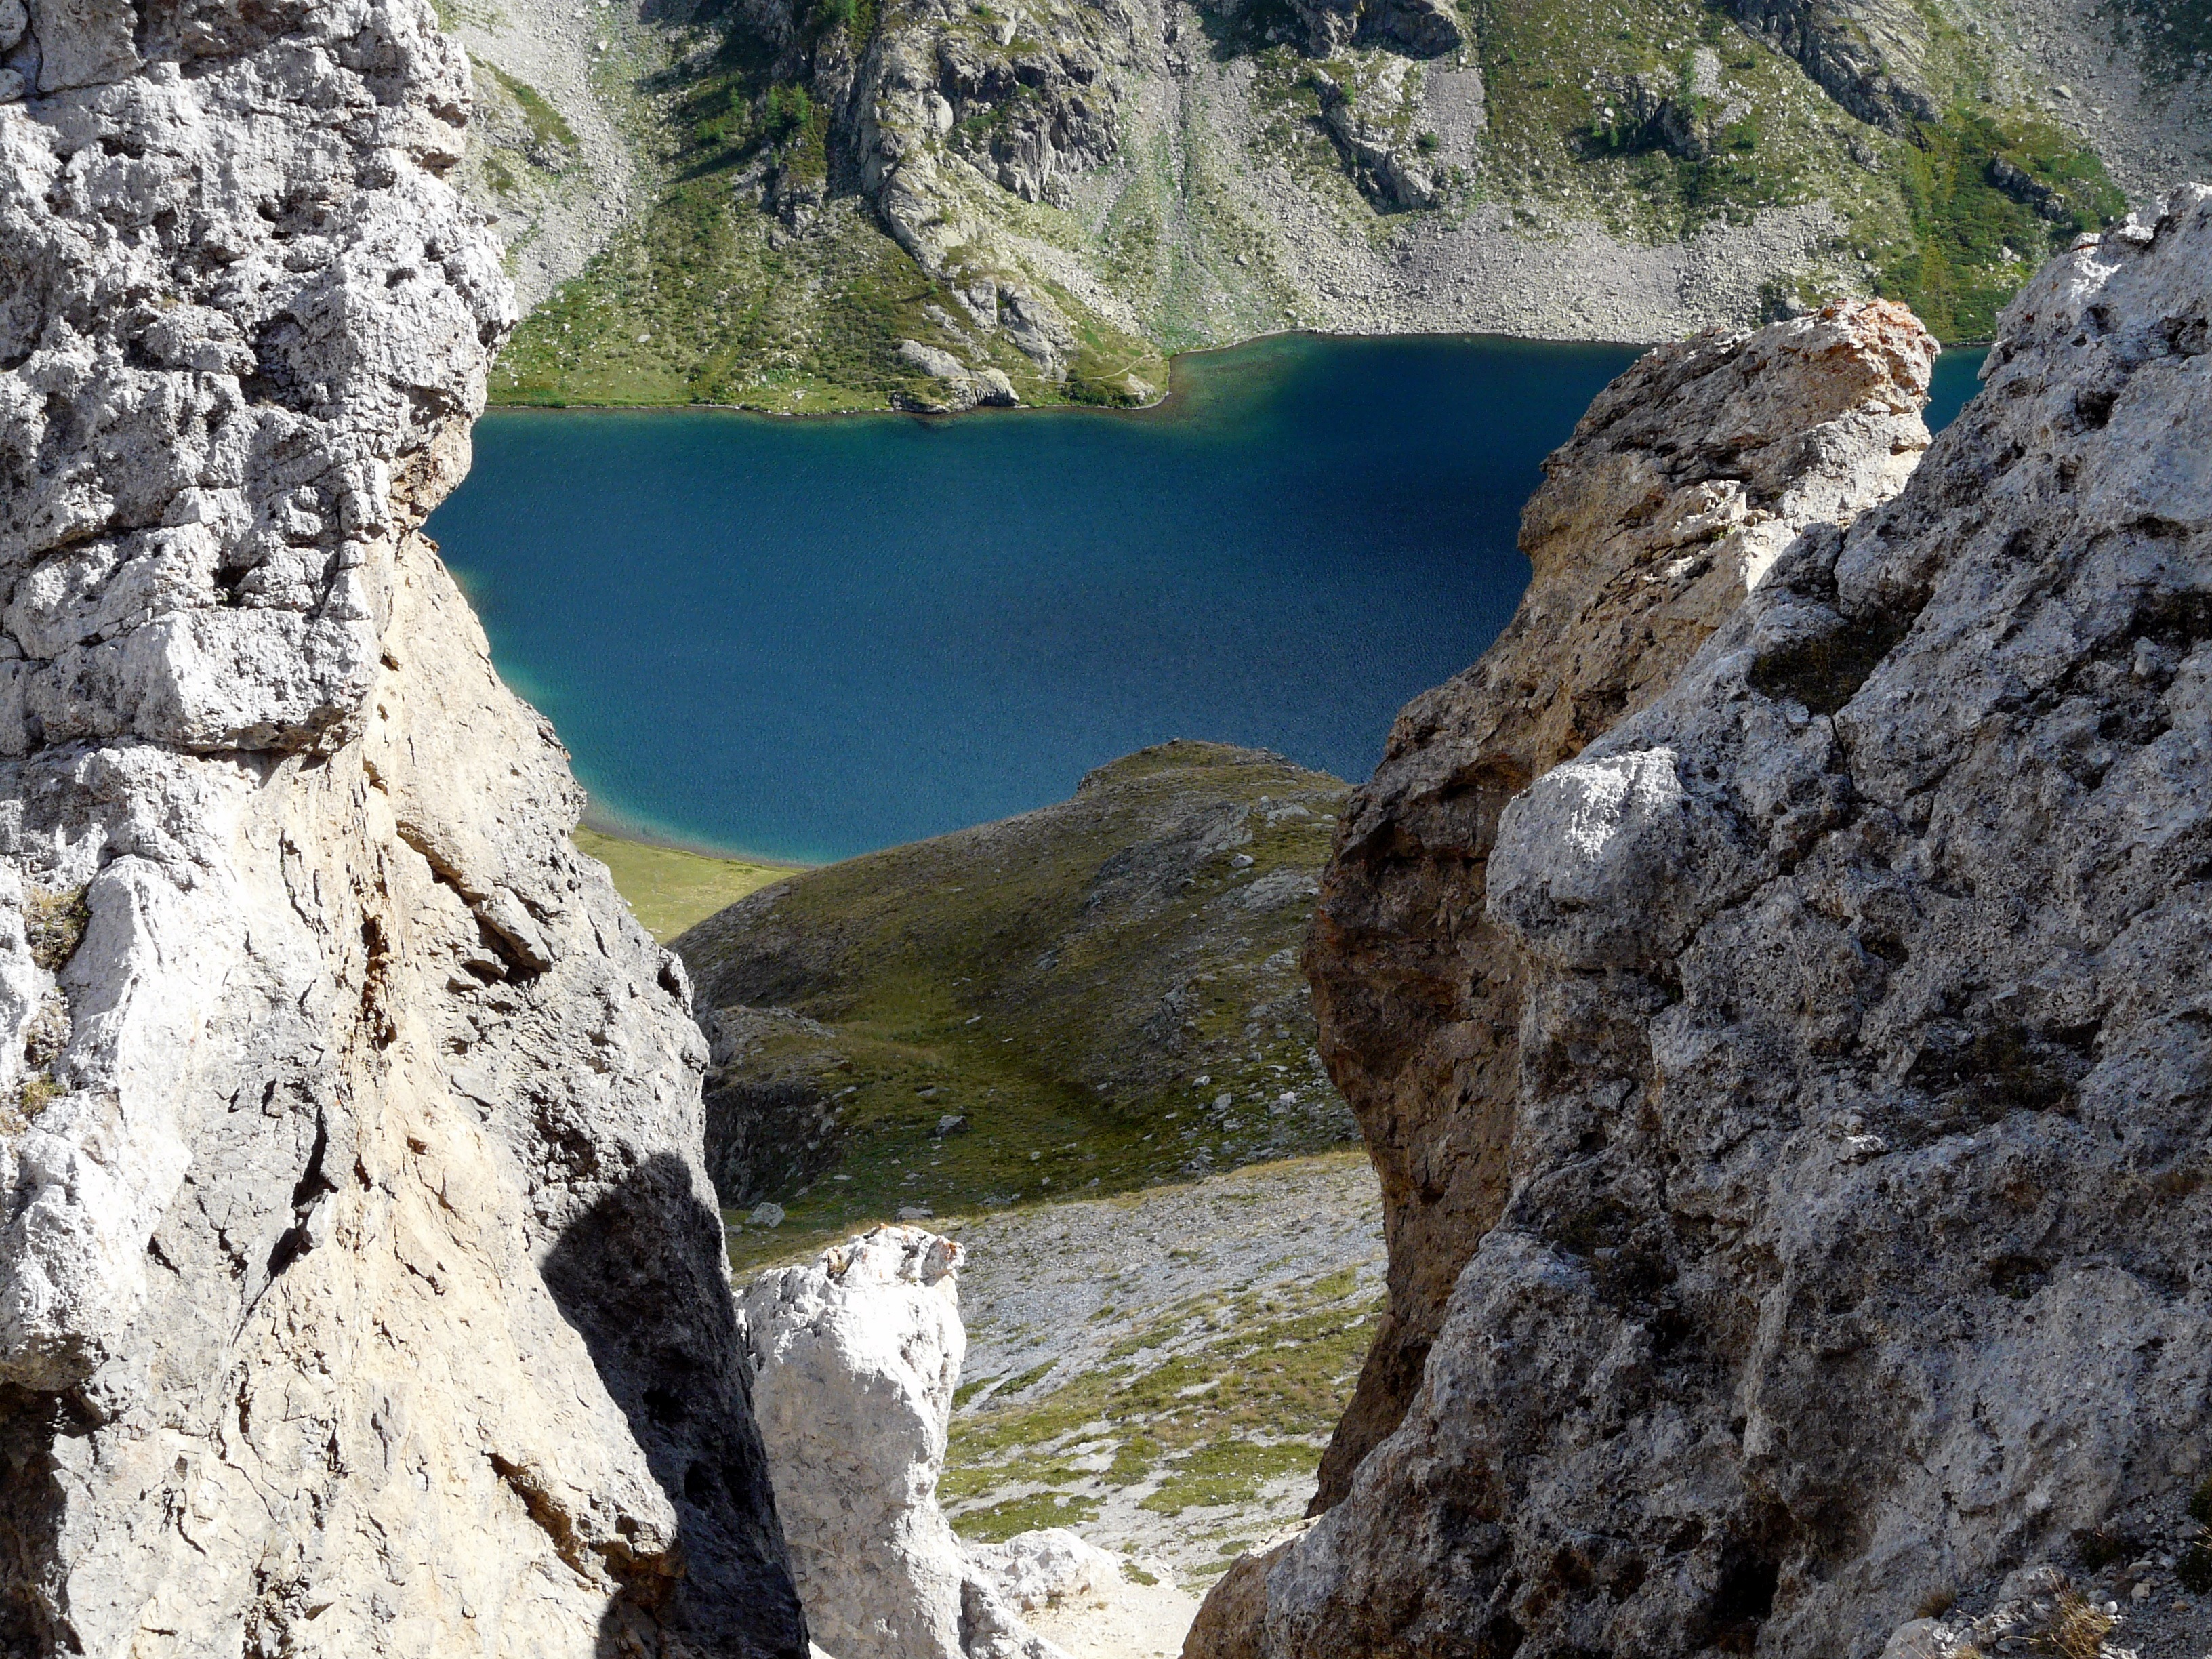
landscape, sea, coast, water, rock, wilderness, walking, mountain, trail, lake, adventure, valley, mountain range, cliff, terrain, ridge, geology, water feature, wadi, natural arch, geological phenomenon